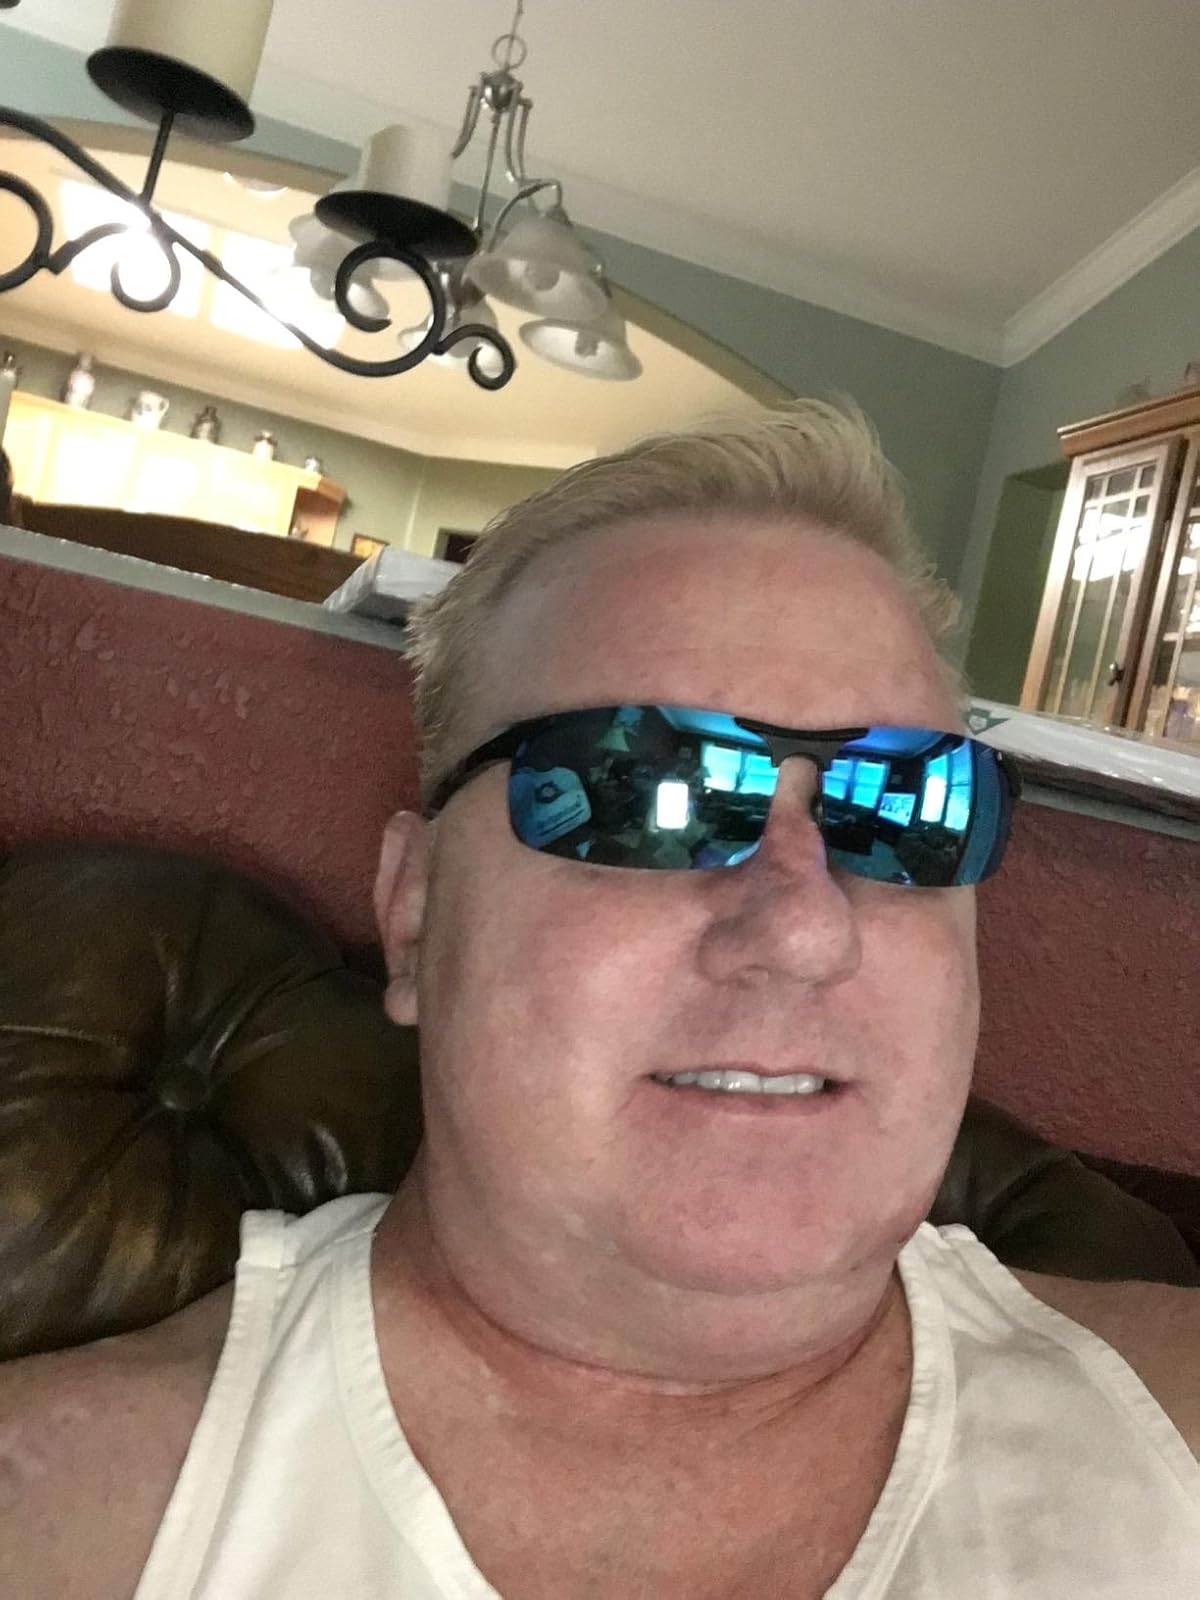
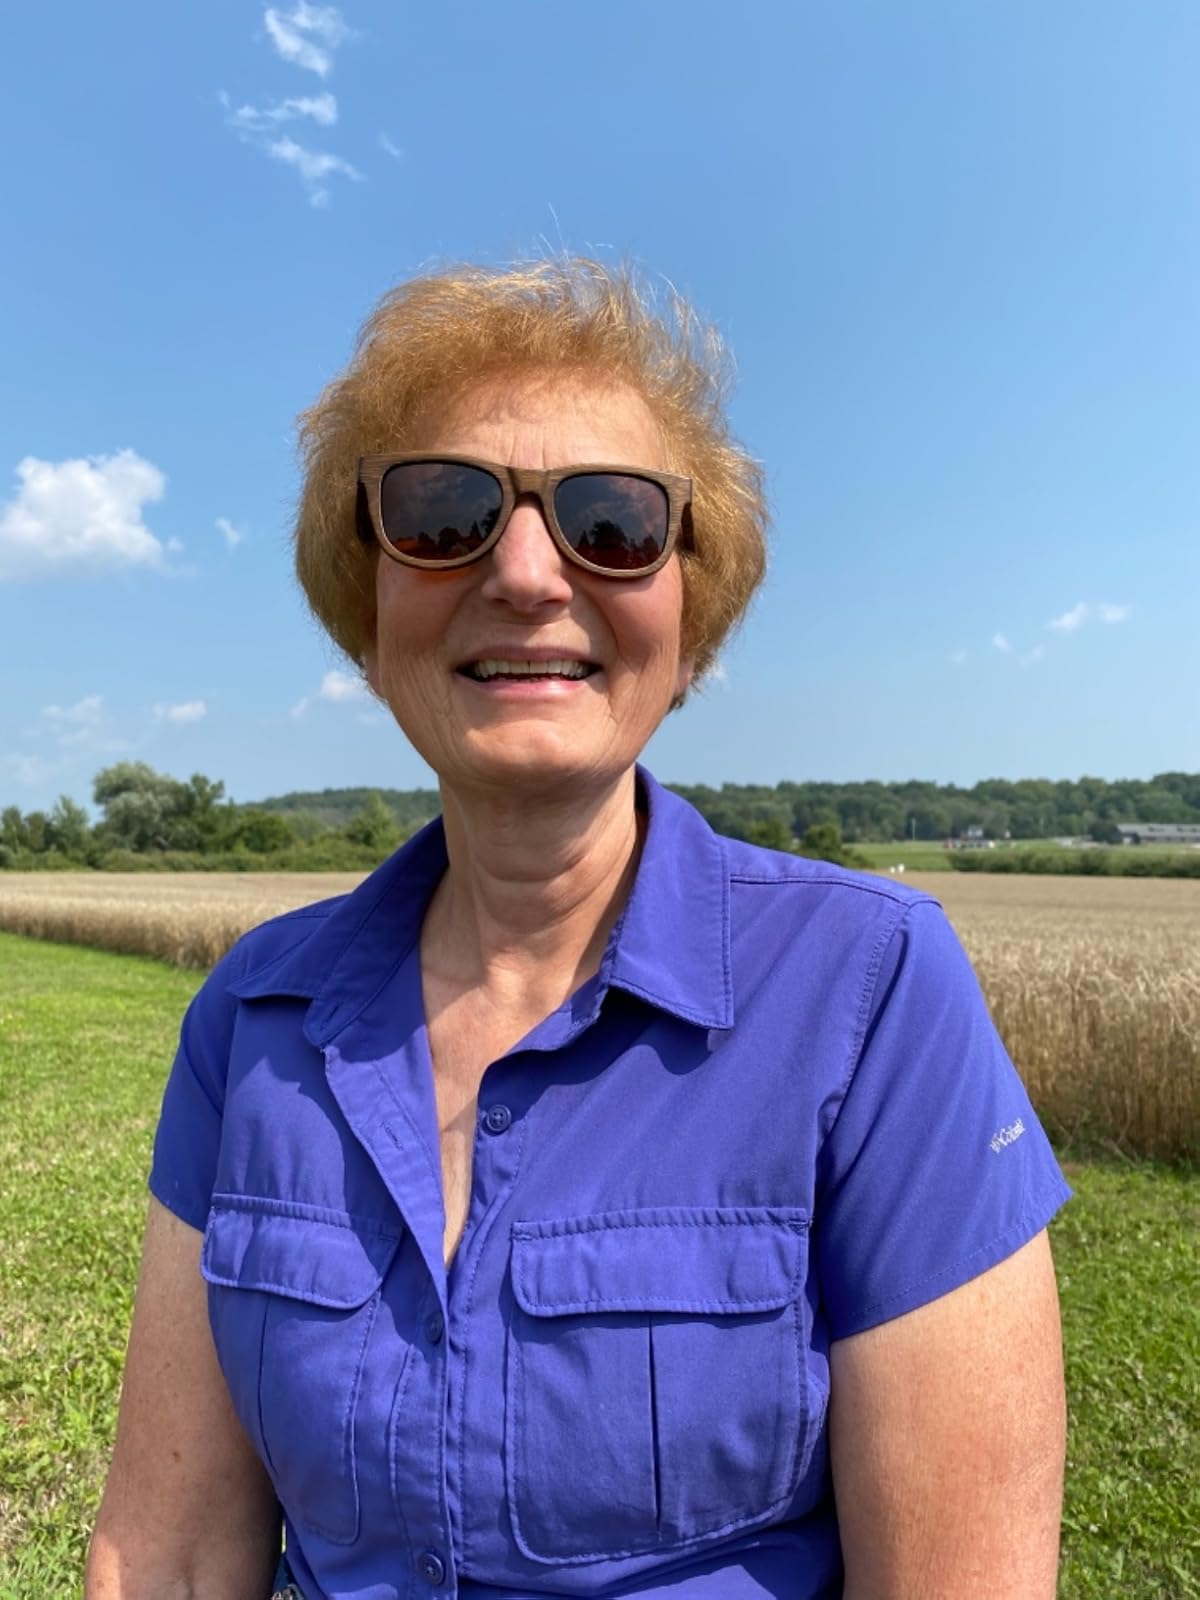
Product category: accessories_sunglasses
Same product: no